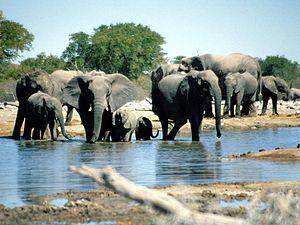
En zoologie et en élevage, un troupeau est un grand groupe d'animaux vivant ensemble, généralement terrestres, le plus souvent des mammifères, et en particulier des ongulés.
La démécologie est synonyme d'écologie des populations.